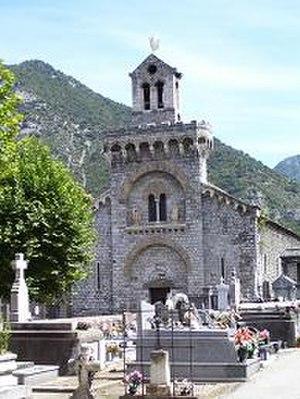
Bages